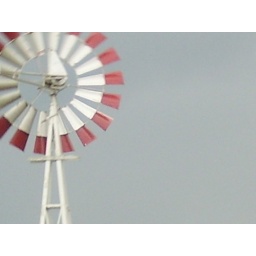
windmill in gray sky 01